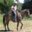
Label: horse